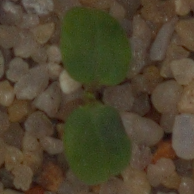
Label: cleavers